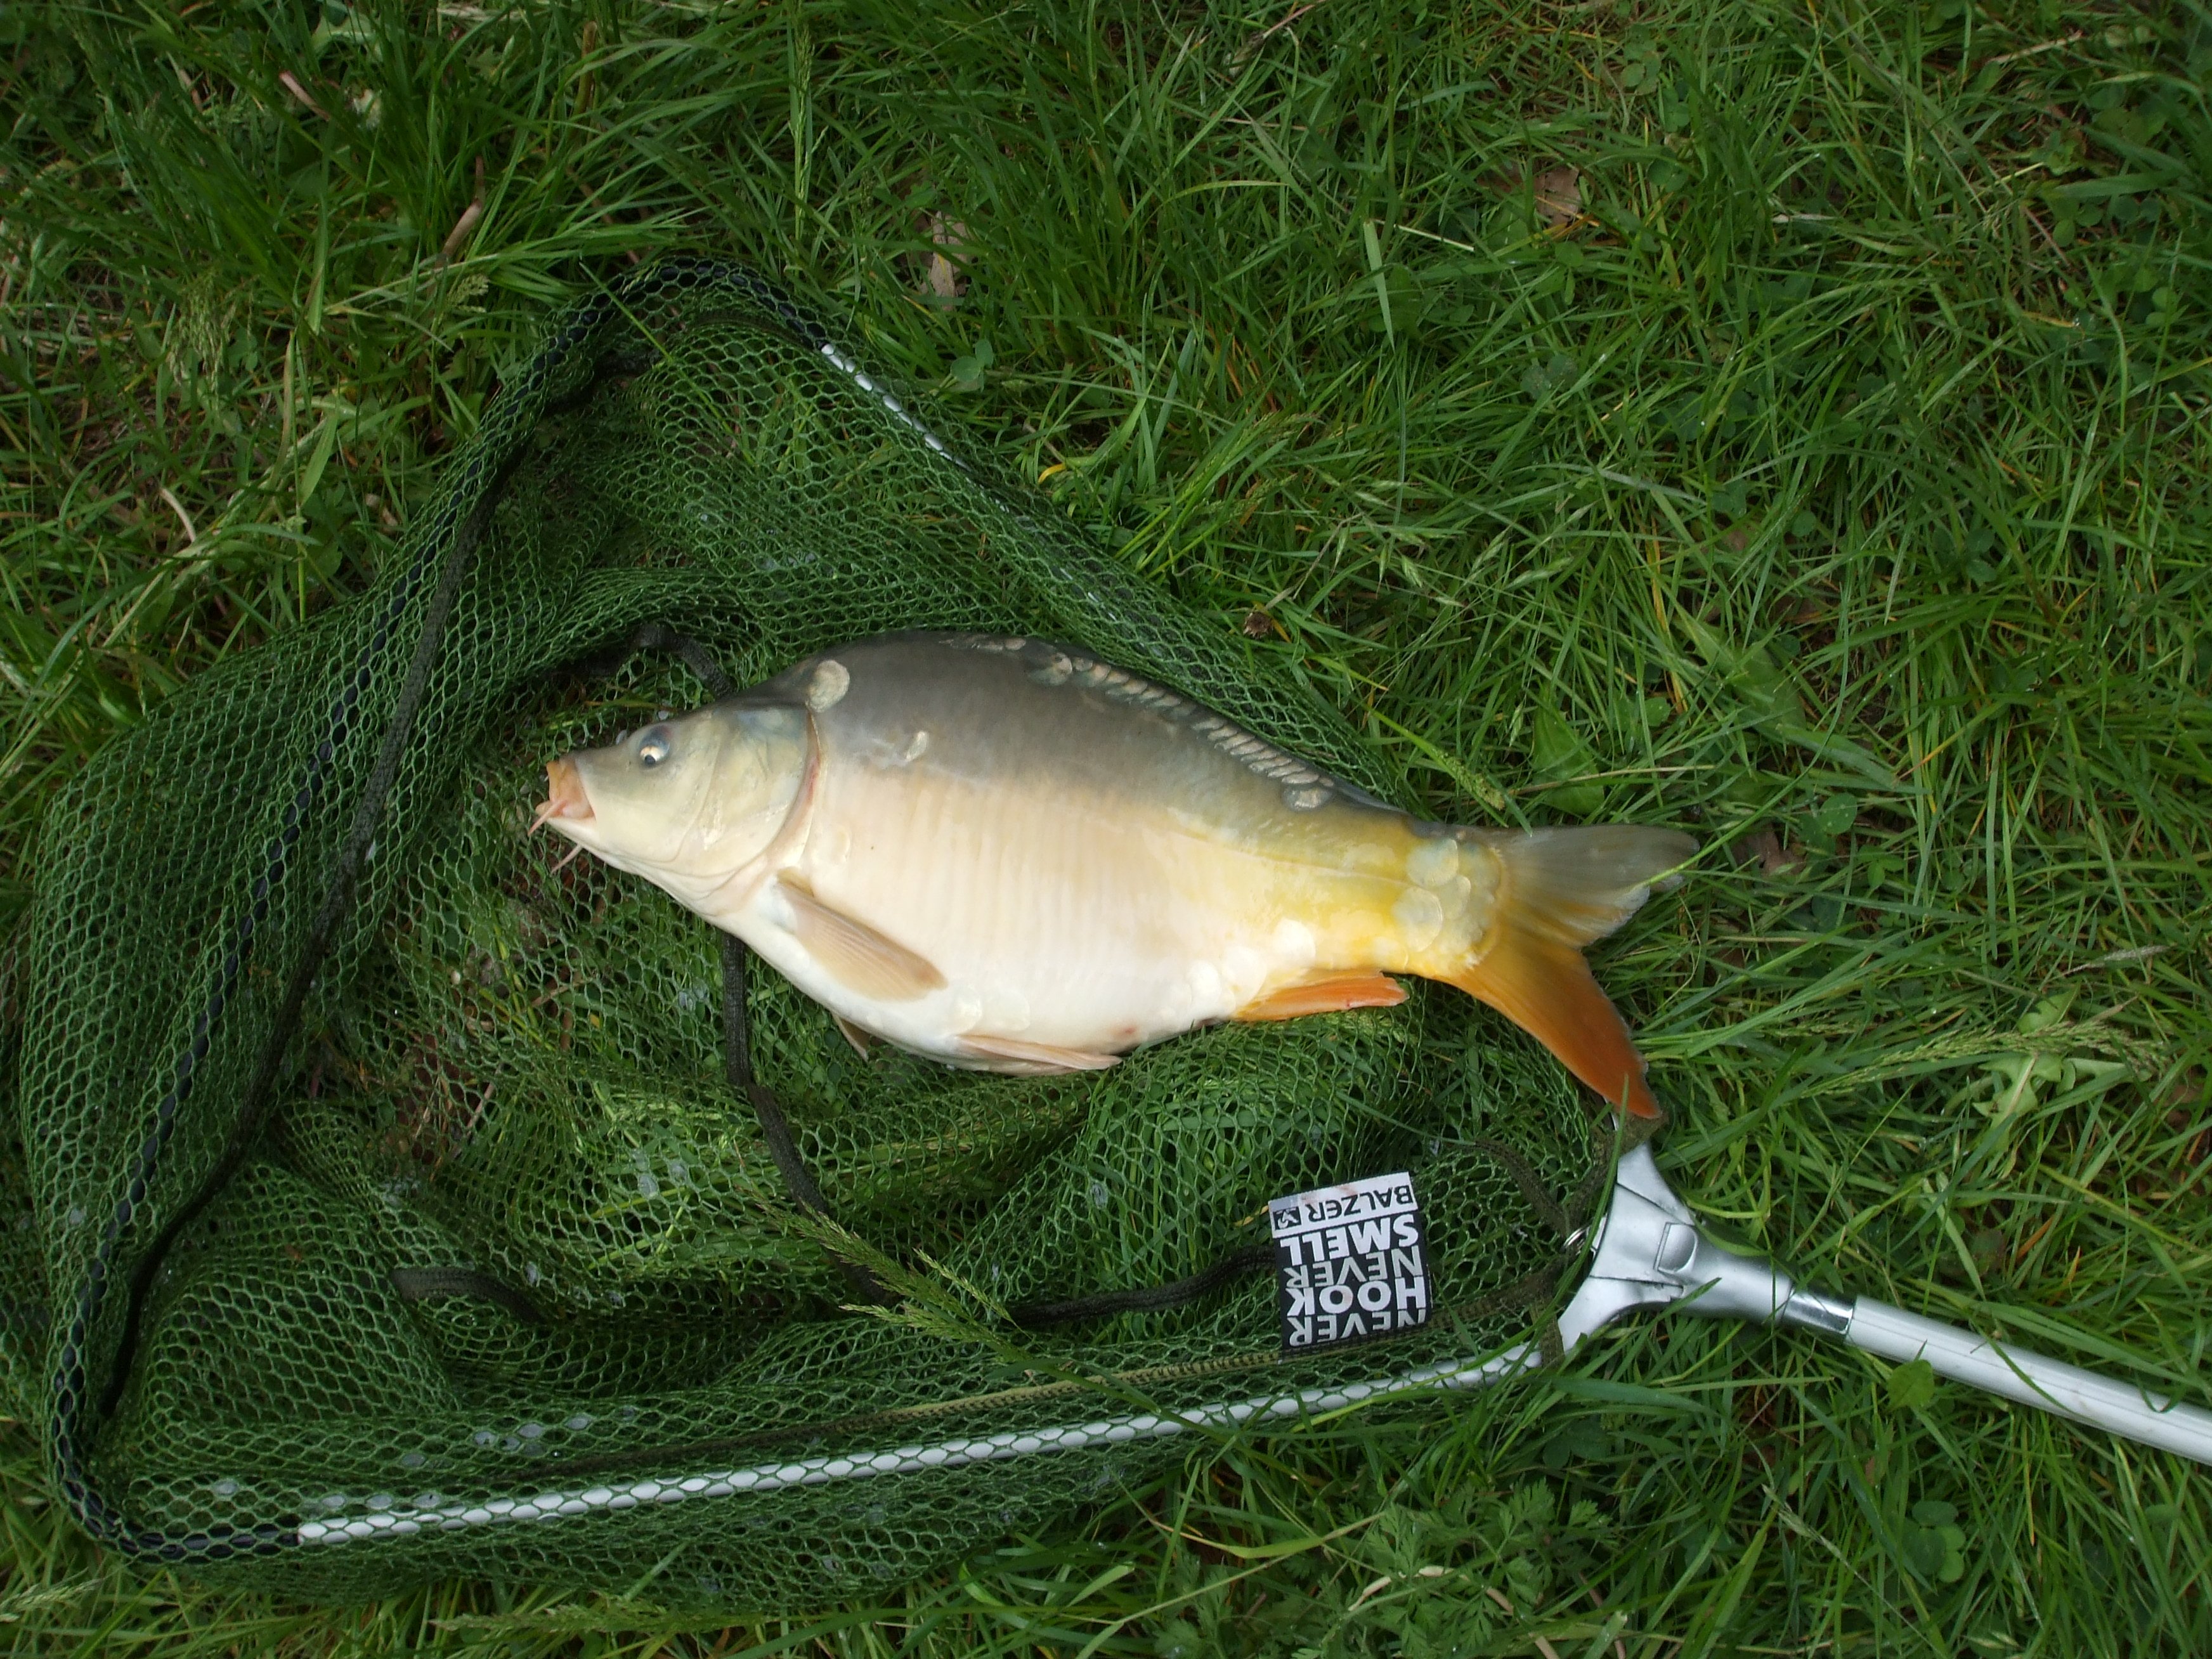
grass, animal, food, fishing, perch, fish, fauna, bass, vertebrate, creature, carp, network, northern pike, common rudd